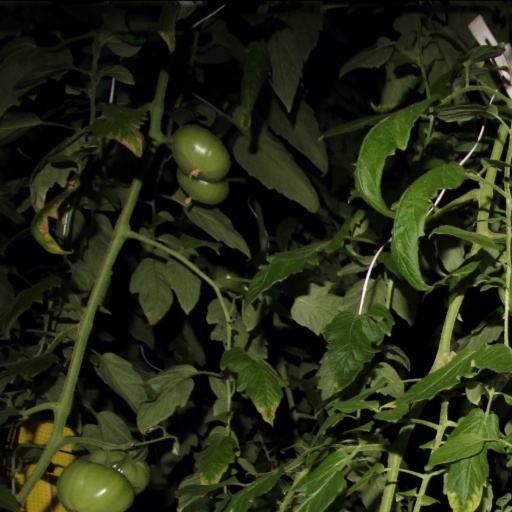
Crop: tomato